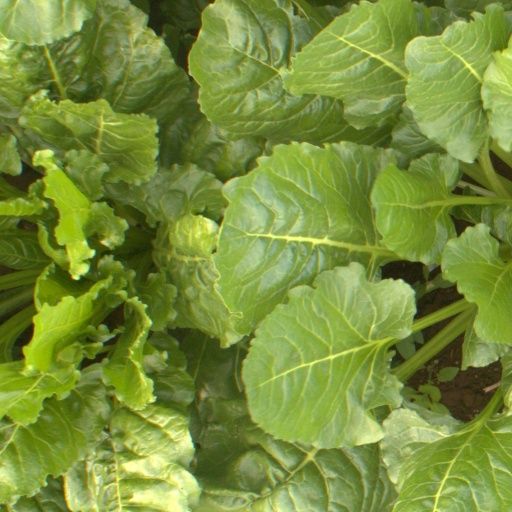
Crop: sugar beet